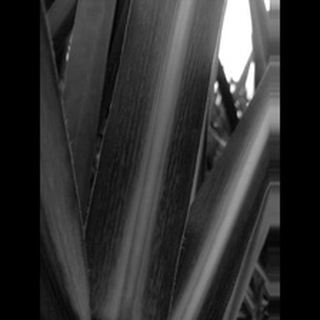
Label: sugarcane_mosaic